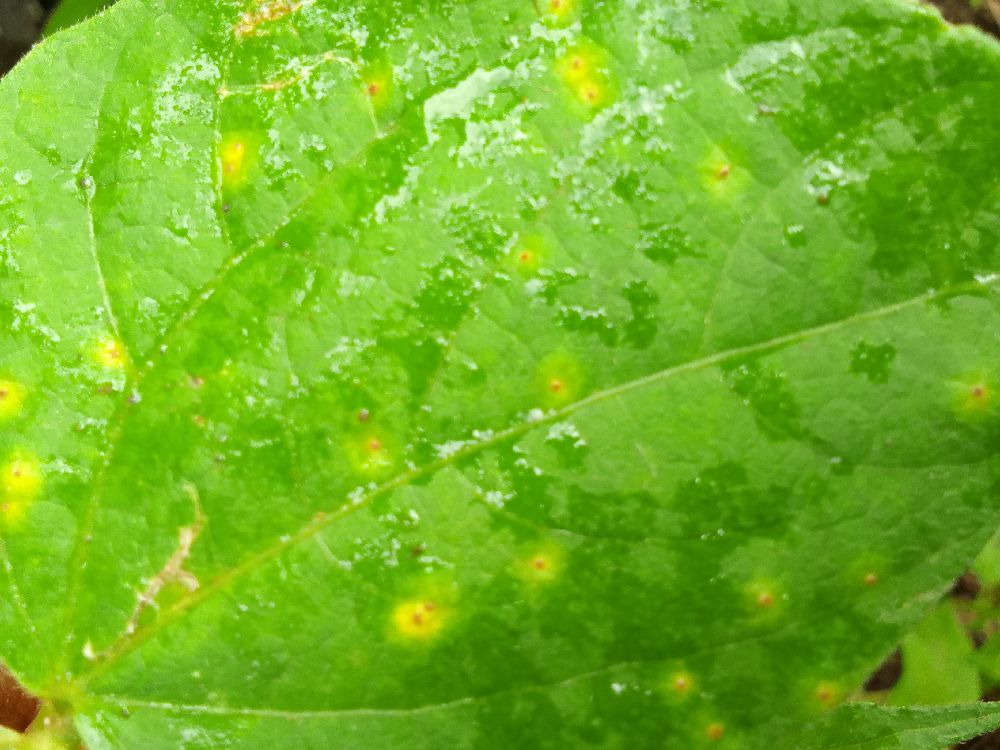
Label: rust